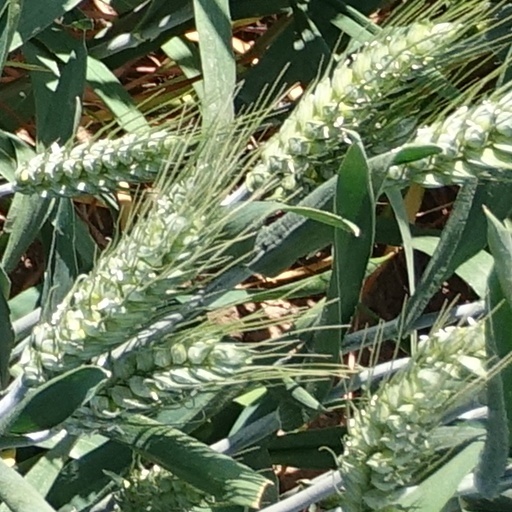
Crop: wheat